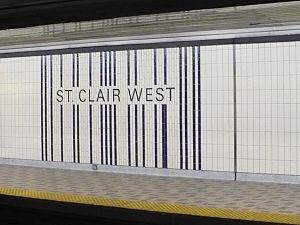
St. Clair West est une station de la ligne Yonge-University-Spadina du métro de Toronto, au Canada.